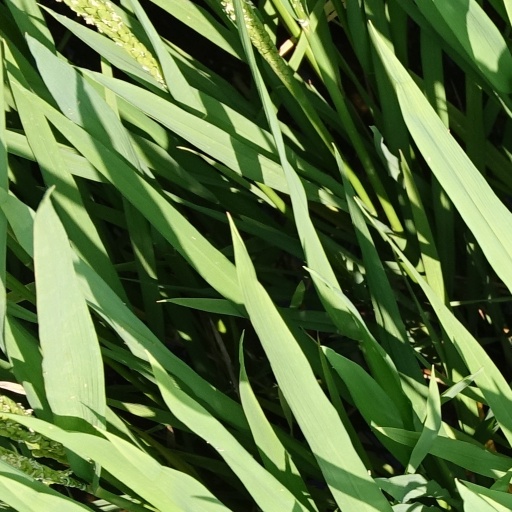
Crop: rice